First Battle of Maryang-san

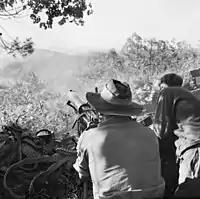
Soldiers firing a machine-gun towards a hillside in the distance. A large number of discarded ammunition belts are visible.

During the day the Fusiliers again assaulted Hill 217 from the south, and attempted to work their way around the eastern and western flanks of the feature. Despite preparation by the divisional artillery and the 3 RAR Machine Gun Platoon firing their Vickers machine guns in support from Maryang San, the Fusiliers were unable to make progress due to PVA machine-guns located in bunkers at the top of their objective. Meanwhile, their flanking movements were also blocked by PVA small arms fire and grenades. 1 RNF had now taken over 100 casualties during two days of fighting and by the afternoon they were a spent force. Sensing the Fusiliers' weakness, the PVA then launched their own assault, forcing them to withdraw in contact. Previous plans for an assault on the Hinge had not occurred due to issues with resupply and the dangerous approach march that would have been required. Again, despite their efforts, the Fusiliers had failed to capture their objective. It seemed that the only way to finally secure Hill 217 was along the ridge from Hill 317, via the Hinge, and as such the Australians would be tasked with capturing the Hinge the following day. B Company was subsequently allocated the attack. In preparation, they ascended Hill 317 late in the afternoon of 6 October, finally securing the crest, and at last light joined 9 Platoon on the knoll northwest of the summit where they would form up the next day to conduct the assault.